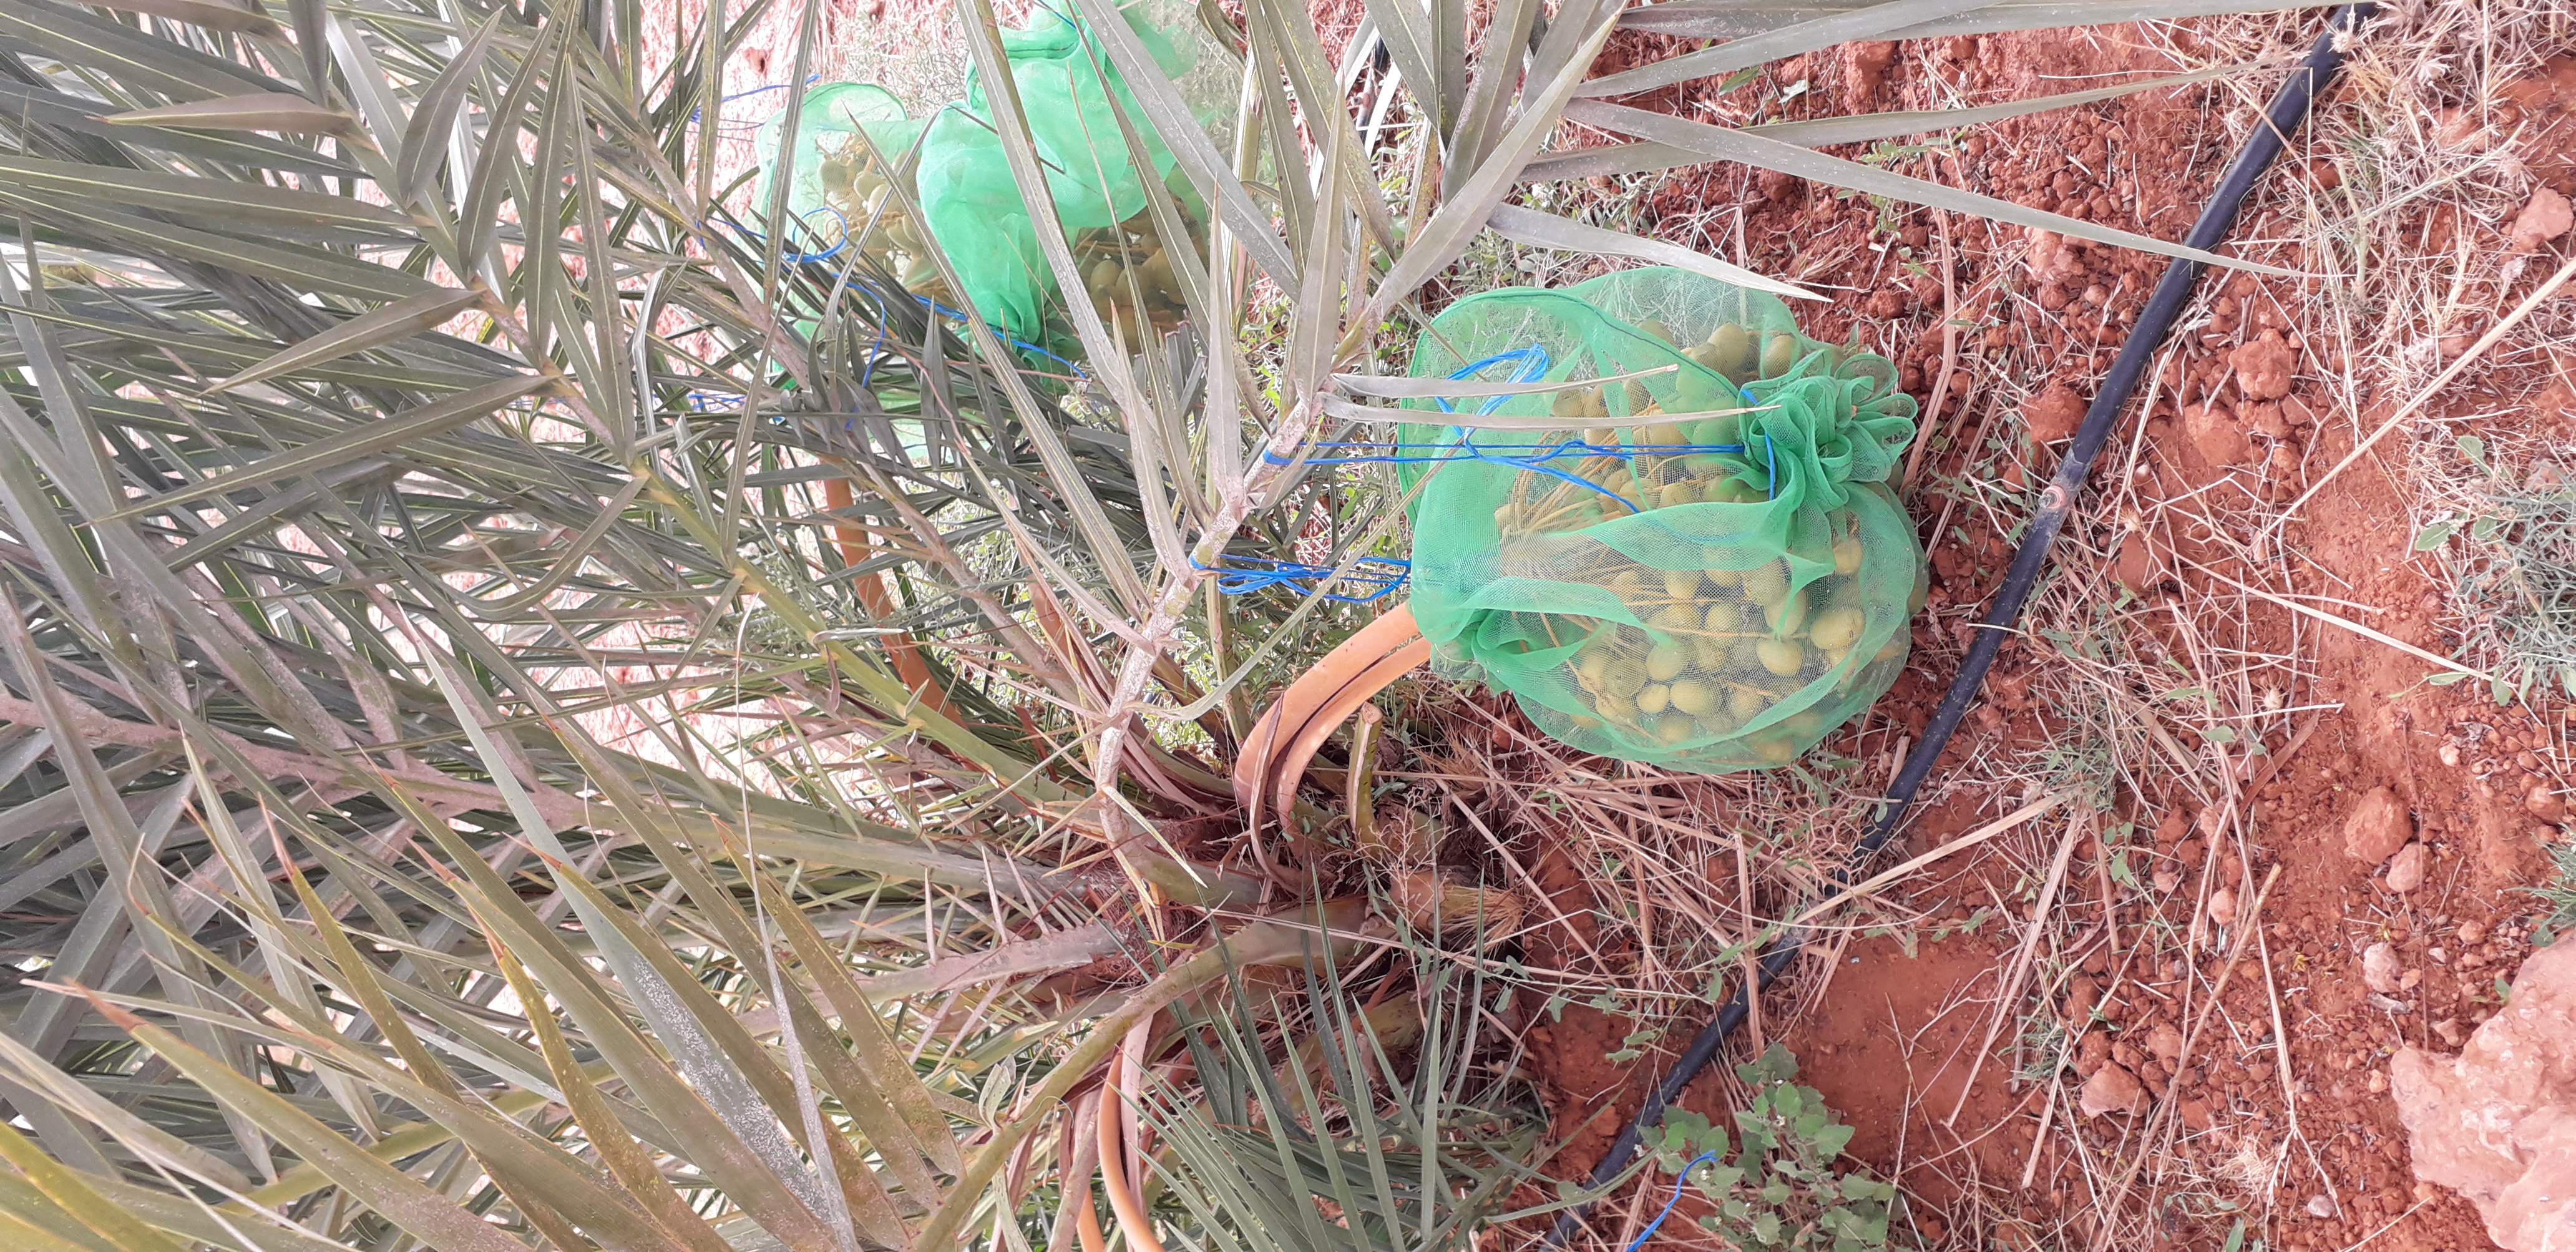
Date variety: Boufagous